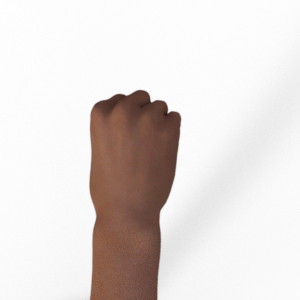
Label: rock